Charles Duncan McIver

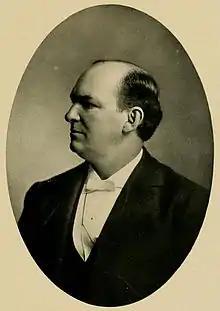
McIver pictured in "The Carolinian 1902", UNCG yearbook

Charles Duncan McIver (September 27, 1860 – September 17, 1906) was the founder and first president of the institution now known as The University of North Carolina at Greensboro.